Spandex fetishism

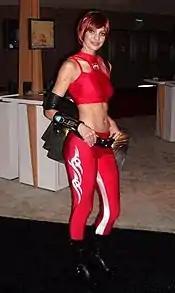
Booth babe wearing a spandex costume at the Electronic Entertainment Expo.

Spandex fetishism is a fetishistic attraction to people wearing form-fitting stretch fabrics or to the wearing of items of clothing made of such material. Spandex garments are often worn by swimmers, gymnasts, ballet dancers, wrestlers, rowers, cyclists, contortionists and circus performers, and spandex fetishists may incorporate fantasies about these activities into their particular fetish.